Football in Spain

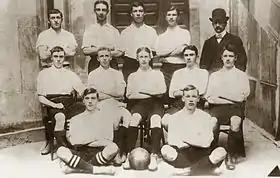
Exiles FC in 1903

The first kick to a football ball on Spanish soil occurred in 1873 in either Huelva or Vigo. The investigations about which one was the dean of football in Spain remained inconclusive and open to debate by historians. That year, in Huelva, British workers of the Rio Tinto Company Limited (RTCL) began to arrive at the Minas de Riotinto after the company won a concession to exploit the copper mines of Rio Tinto. The Englishmen who worked in the mines gathered to play their favourite sports, like cricket, rugby, and football. Meanwhile, in Vigo, a group of British workers for the Eastern Telegraph Company arrived there from Porthcurno, a small isolated town in the far west of England, thus earning the nickname "Exiles". These two colonies gave birth to the first Spanish football teams: Exiles Foot-Ball Club (1876) and Río Tinto Foot-Ball Club (1878). These teams were never officially established, so there is no legal record of their existence. The first legally established Spanish football club was the Cricket and Football Club of Madrid, founded in October 1879 under the protection of King Alfonso XII, who was named the Honorary President of the club. Together with Exiles FC and Rio Tinto FC, it was one of the three proto-clubs that pioneered and expanded football in Spain. Even though the Madrid team disappeared a few years later, Exiles FC and Rio Tinto FC lasted decades and played a pivotal role in the amateur beginnings of football in Spain.